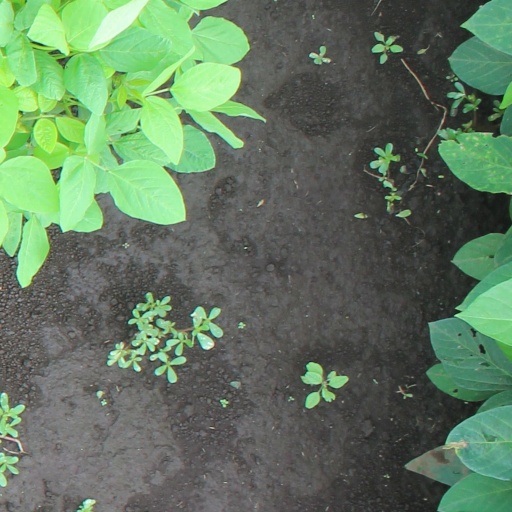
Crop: soybean